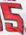
Number: 5